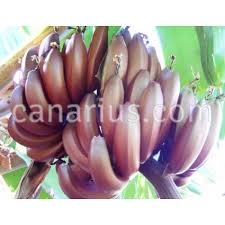
Label: banana